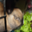
Label: rabbit